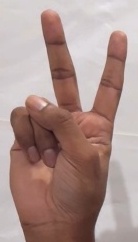
ASL sign: 2